Idli podi

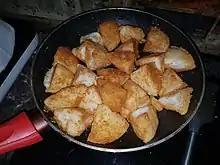
An Idli covered in Idli podi

Idli podi, chutney pudi, or milagai podi is a coarse spice powder, originating from the Indian subcontinent, with a mixture of ground dry spices that usually comprises "dried chilis, black gram dhal, chickpea, and sesame seeds". The spice mix is commonly referred to in informal speech as "gunpowder" due to its flavorful heat or chutney powder. It is generally mixed with gingelly (sesame) oil or melted ghee when it is served alongside idli or dosa.